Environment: real
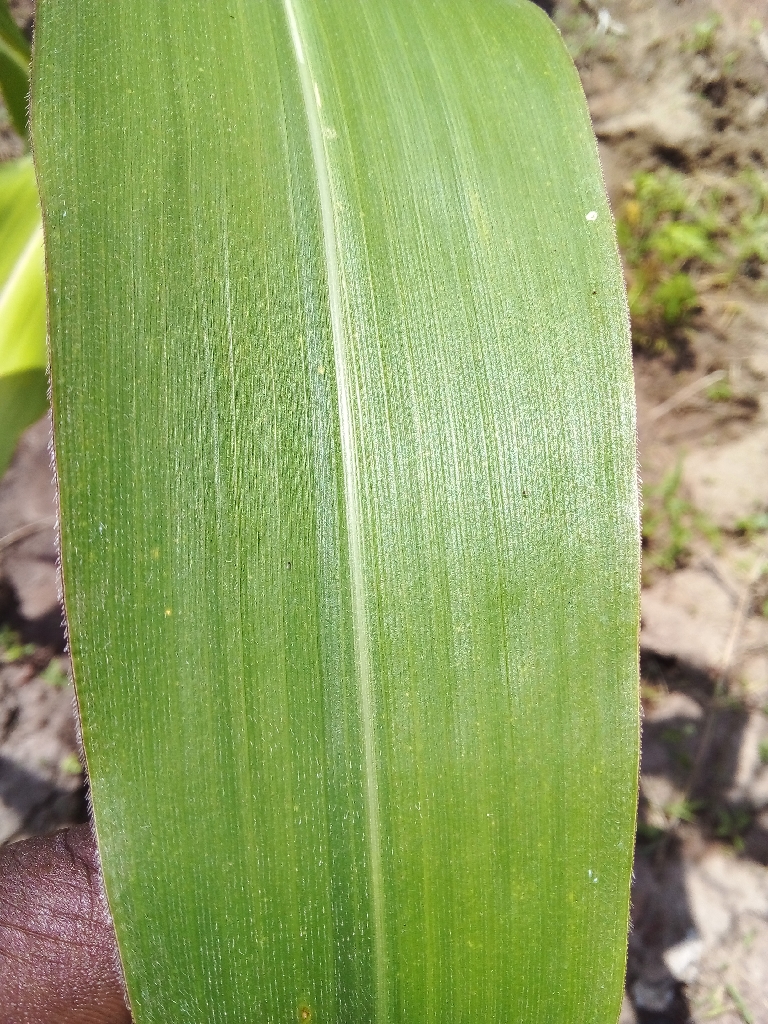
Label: healthy